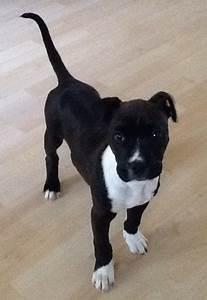
dog